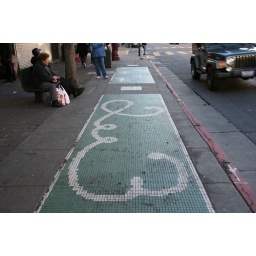
Passengers wait for a bus on Mission Street near a sidewalk mural made up of small tiles.